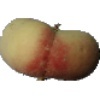
Label: Peach Flat 1